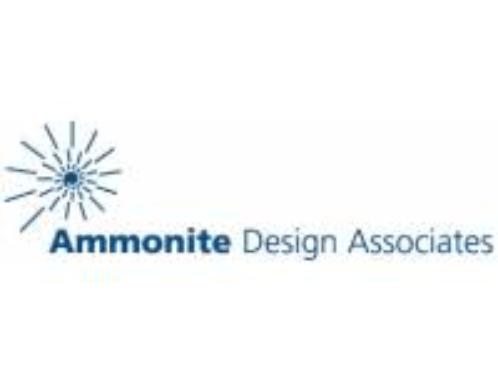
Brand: Ammonite
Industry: Necessities